Bhikshatana

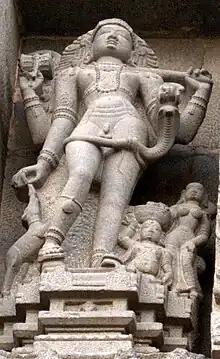
Bhikshatana, Annamalaiyar Temple, Thiruvannamalai

Bhikshatana (literally, "wandering about for alms, mendicancy") or Bhikshatana-murti is an aspect of the Hindu god Shiva as the "Supreme mendicant" or the "Supreme Beggar". Bhikshtana is depicted as a nude four-armed man adorned with ornaments who holds a begging bowl in his hand and is followed by demonic attendants and love-sick women.